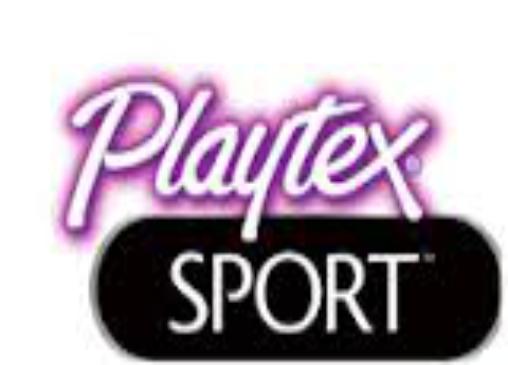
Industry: Necessities